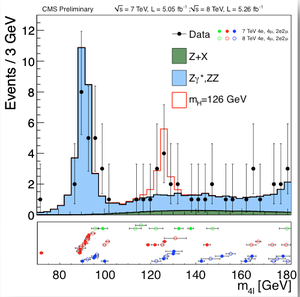
ROOT est un programme informatique de programmation orientée objet et une bibliothèque logicielle développé par le CERN. Il a été à l'origine conçu pour l'analyse des données en physique des particules et contient plusieurs fonctions spécifiques à cette discipline, mais il possède d'autres applications, notamment en astronomie et en exploration de données.